Thai–Myanmar Friendship Bridge

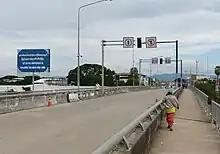
On top of the Friendship Bridge

During the COVID-19 closure, Myawaddy came under siege due to the ongoing civil war in Myanmar, which would later lead to several incidents involving the bridges. On 11 March 2022, insurgents groups bombed the Second Friendship Bridge, resulting in a drop of cargo trucks travelling across the Myanmar-Thai border. A temporary bridge was constructed on 16 March to supplement the Second Bridge, but was limited to vehicles below 50 tonnes.